Utah Valley University

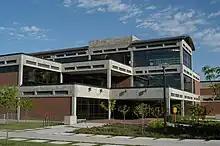
Computer Science Building

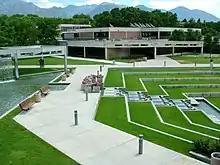
Woodbury Building

UVU's main campus is in Orem with satellite campuses in Heber City, Spanish Fork, North Orem, Provo Municipal Airport, and Lehi. UVU's main campus encompasses and includes 48 buildings.